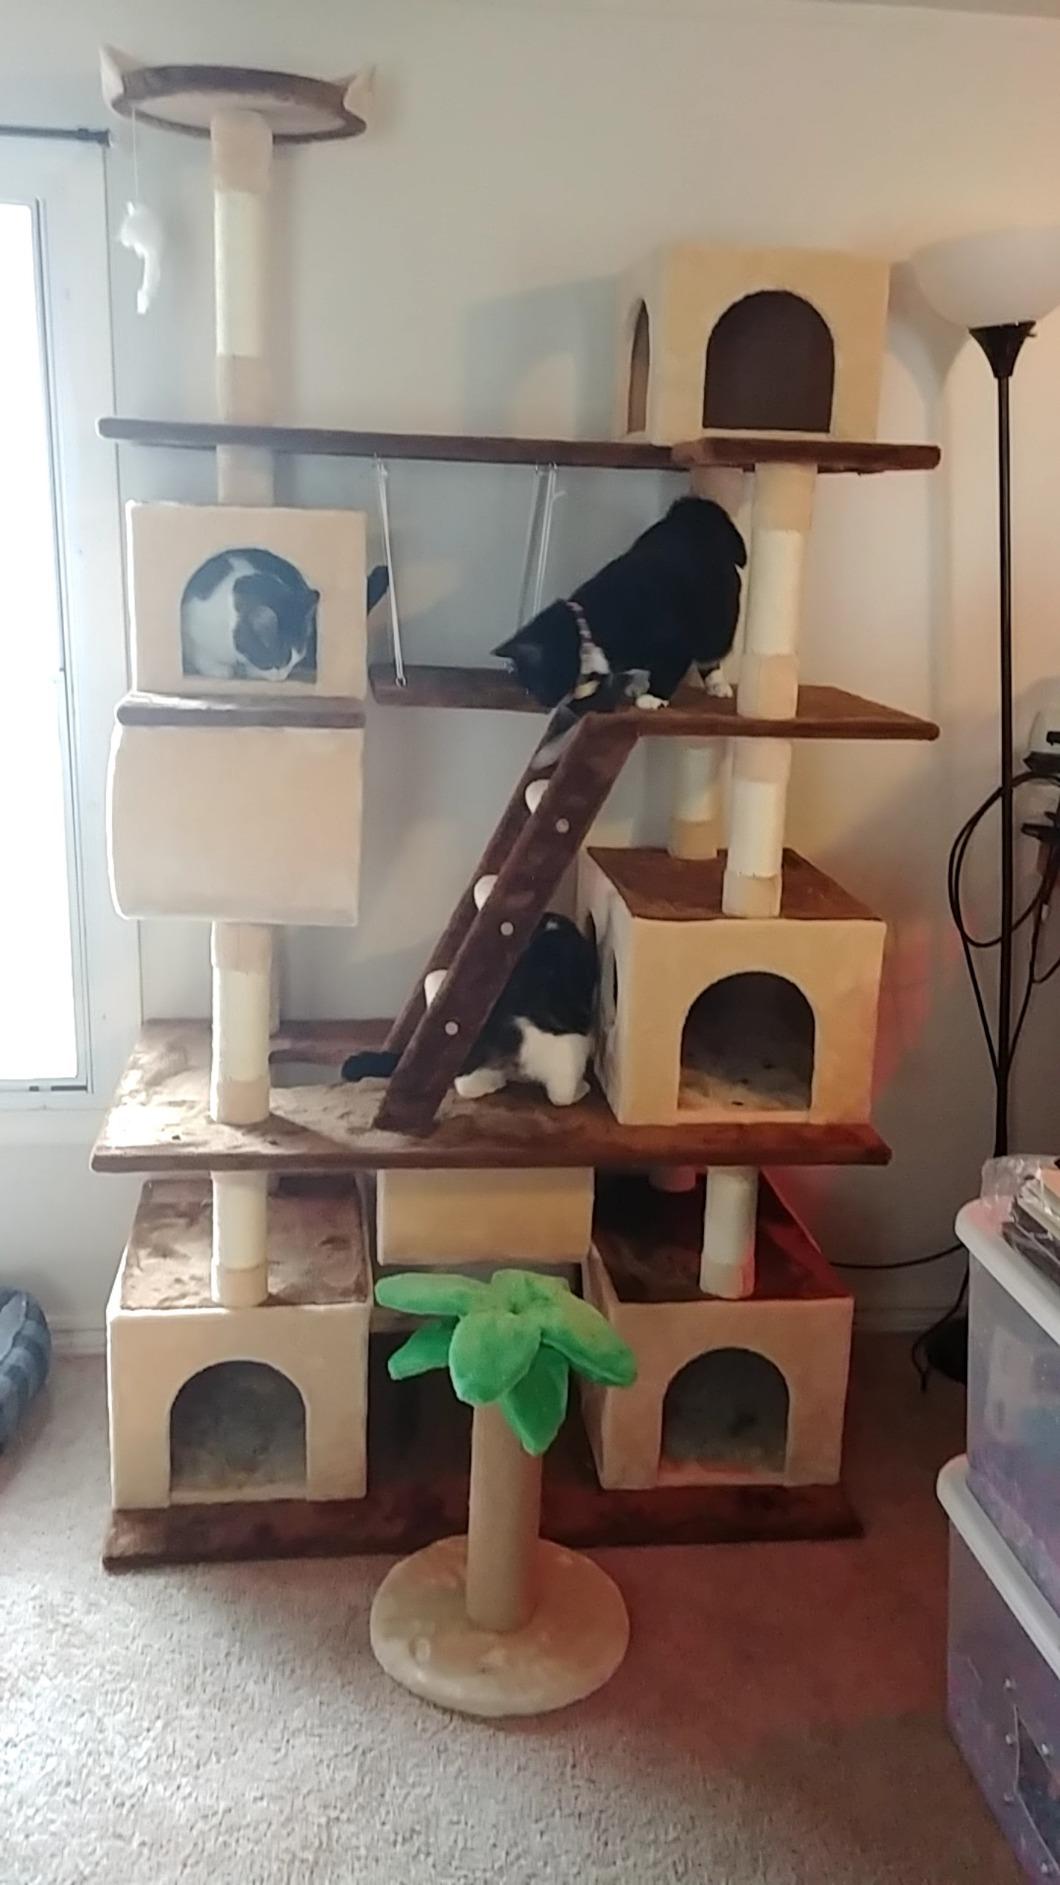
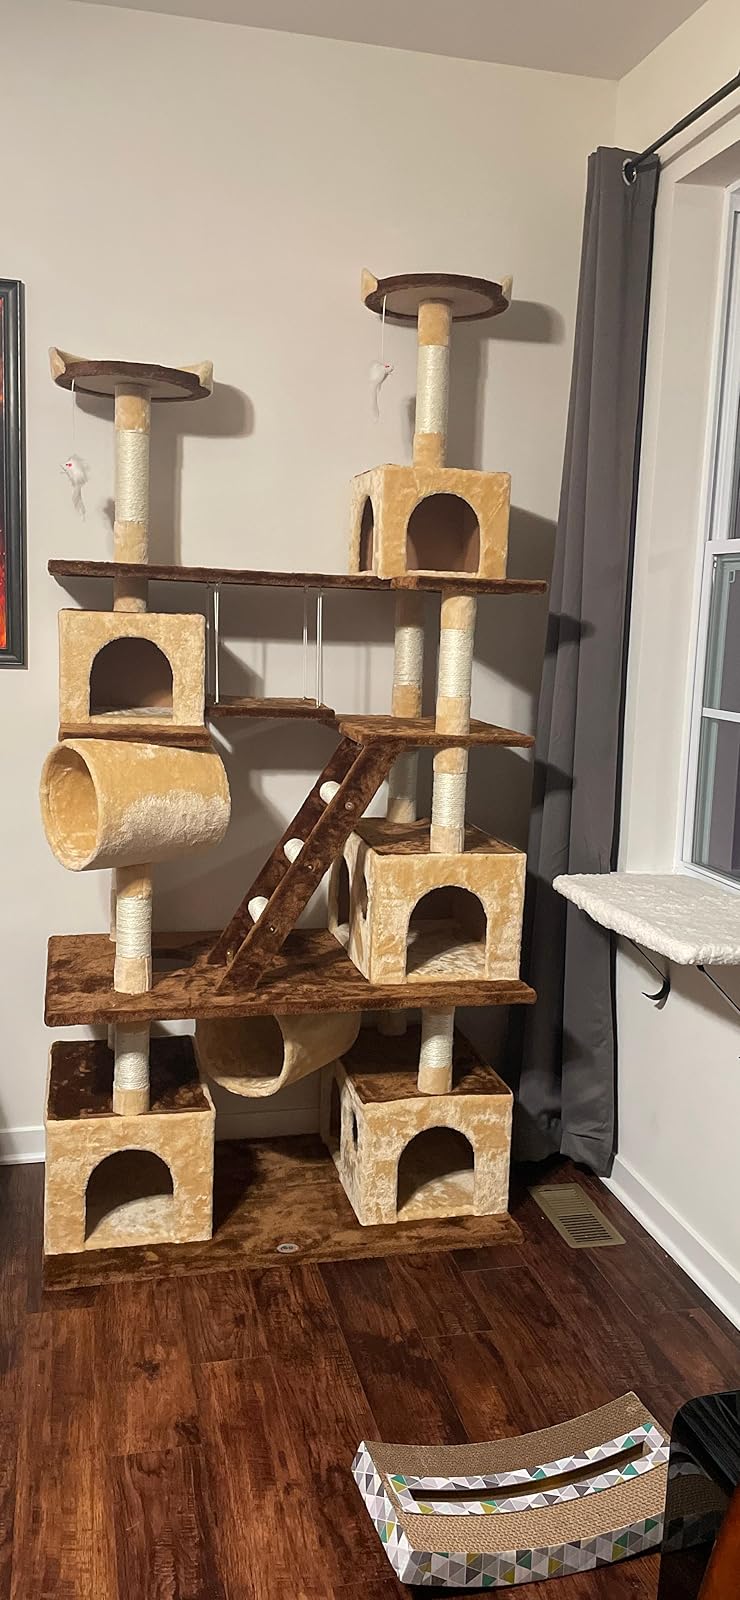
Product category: items_cat tree
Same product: yes